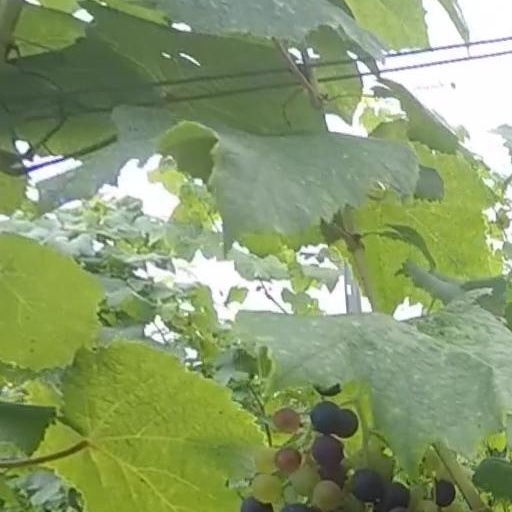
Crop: grape